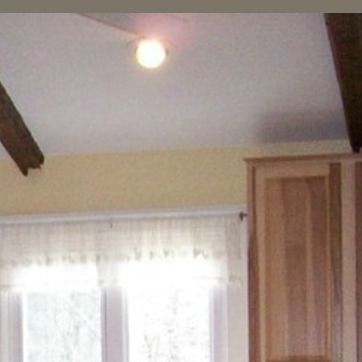
Material: painted